Authorship of the Epistle to the Hebrews

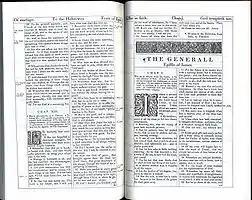
The 1611 edition of the King James Bible ends the Epistle to the Hebrews with "Written to the Hebrewes, from Italy, by Timothie"

The Epistle to the Hebrews of the Christian Bible is one of the New Testament books whose canonicity was disputed. Traditionally, Paul the Apostle was thought to be the author. However, since the third century this has been questioned, and the consensus among most modern scholars is that the author is unknown.